Emmanuel Iduma

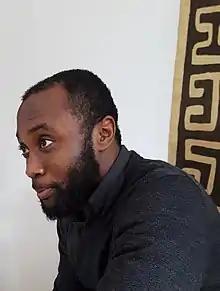
Emmanuel Iduma

Emmanuel Iduma (born 1 February 1989) is a Nigerian writer and art critic. He is the author of "A Stranger's Pose" (2018) and "Farad" (2012). In 2016, "Farad" was republished in North America as "The Sound of Things to Come". He was awarded the inaugural Irving Sandler Award for New Voices in Art Criticism by the Association Internationale des Critiques d’Art, USA. He teaches in the MFA Art Writing Program at the School of Visual Arts, New York City.